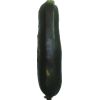
Label: dark_zucchini